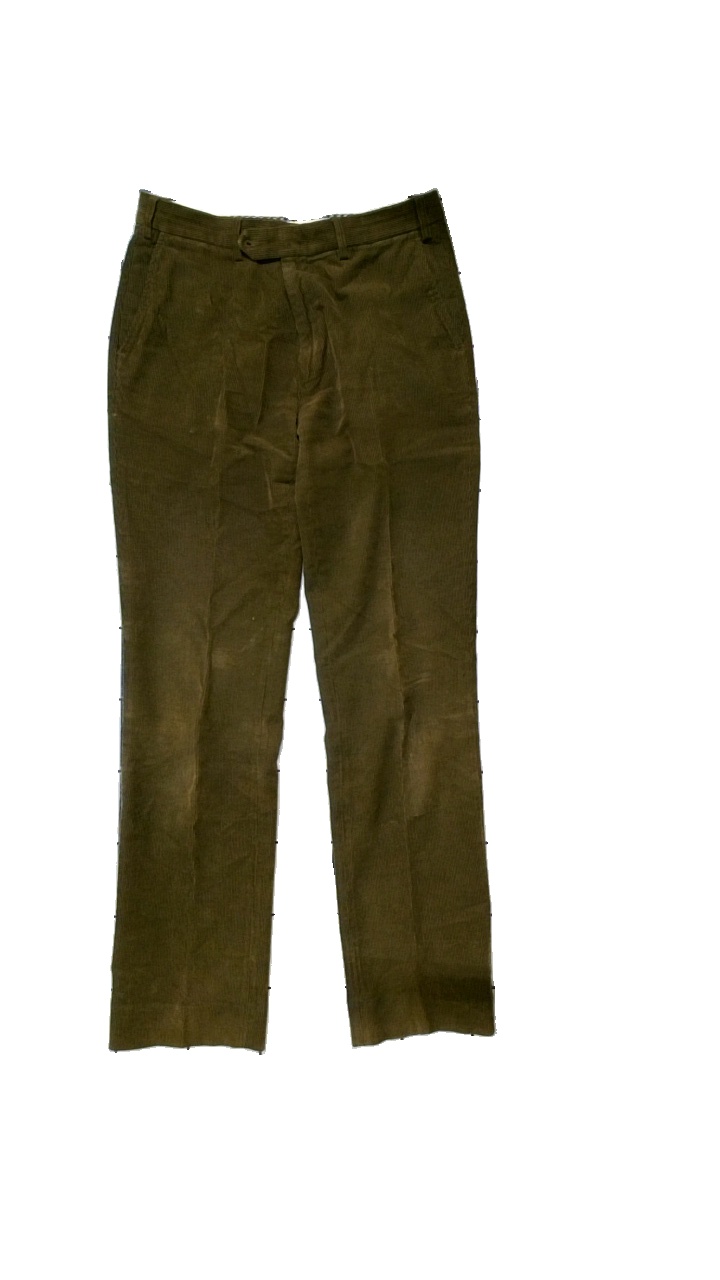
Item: Trousers (Men)
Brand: Gant
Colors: Brown
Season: All
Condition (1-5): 2
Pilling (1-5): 4
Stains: Minor
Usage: Reuse
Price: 100-150